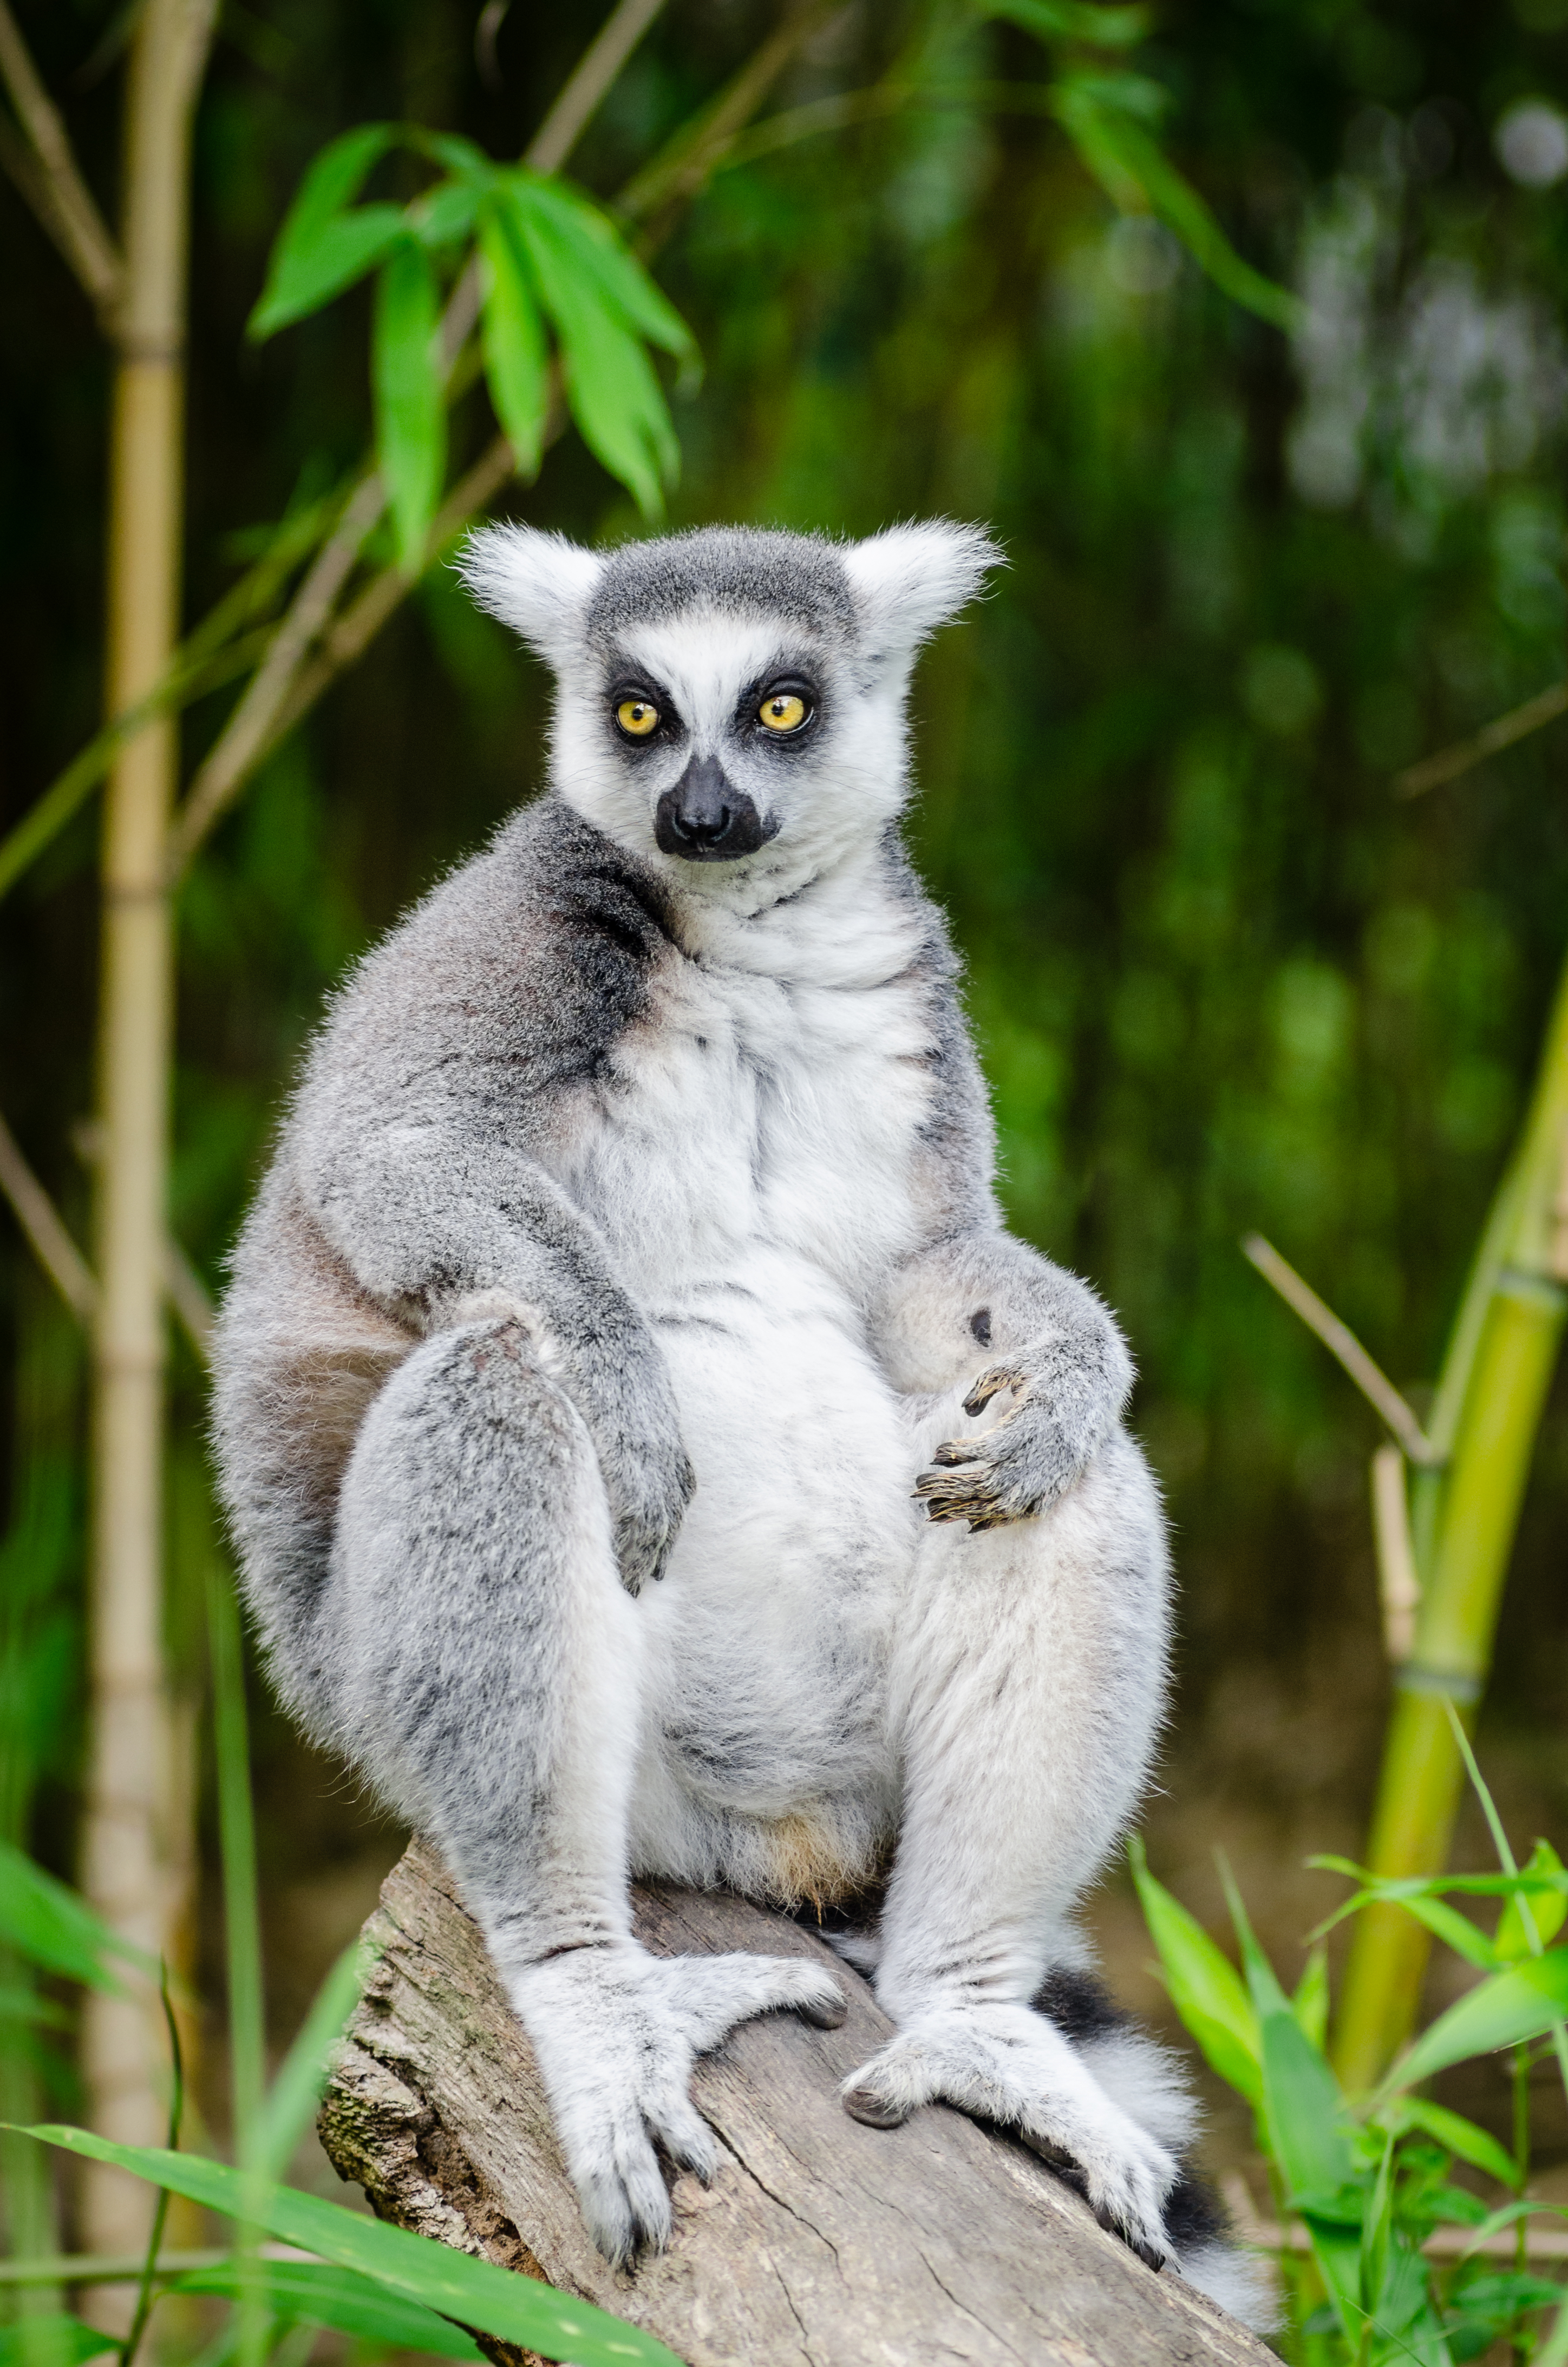
tree, nature, bokeh, ring, feet, animal, cute, wildlife, zoo, fur, mammal, nikon, fauna, primate, eyes, hands, animals, madagascar, vertebrate, tier, fell, augen, baum, adorable, lemur, d7000, niedlich, tailed, catta, katta, tierpart, madagaskar, 300mm, fuse, s s, h nde